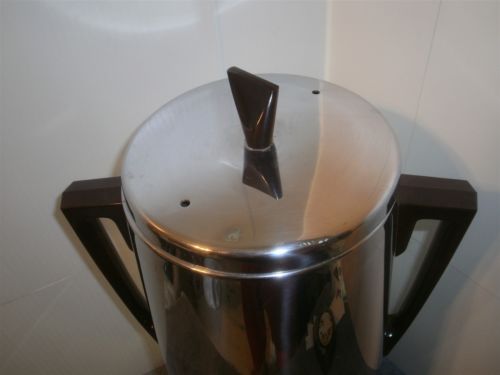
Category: coffee maker